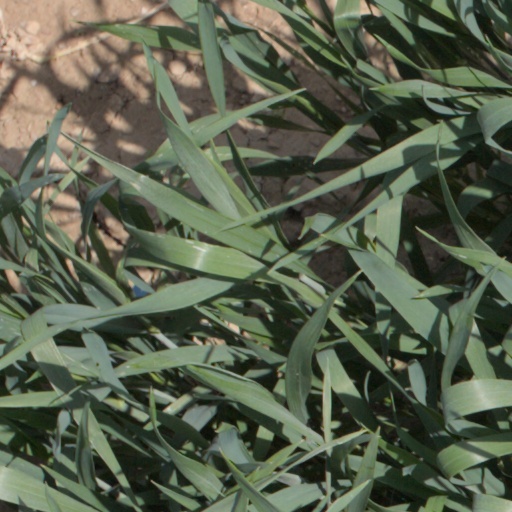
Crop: wheat